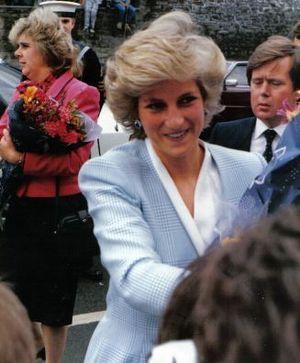
La famille Airbus A320 regroupe quatre avions de ligne moyen-courriers conçus et fabriqués par Airbus depuis 1987. Le premier appareil est l'A320, qui donne son nom à la famille, suivi de deux versions raccourcies, les A318 et A319, et d'une version rallongée, l'A321. L'A321 et l'A320 sont disponibles en version fret et les A318, A319 et A320 sont disponibles en version d'affaires.